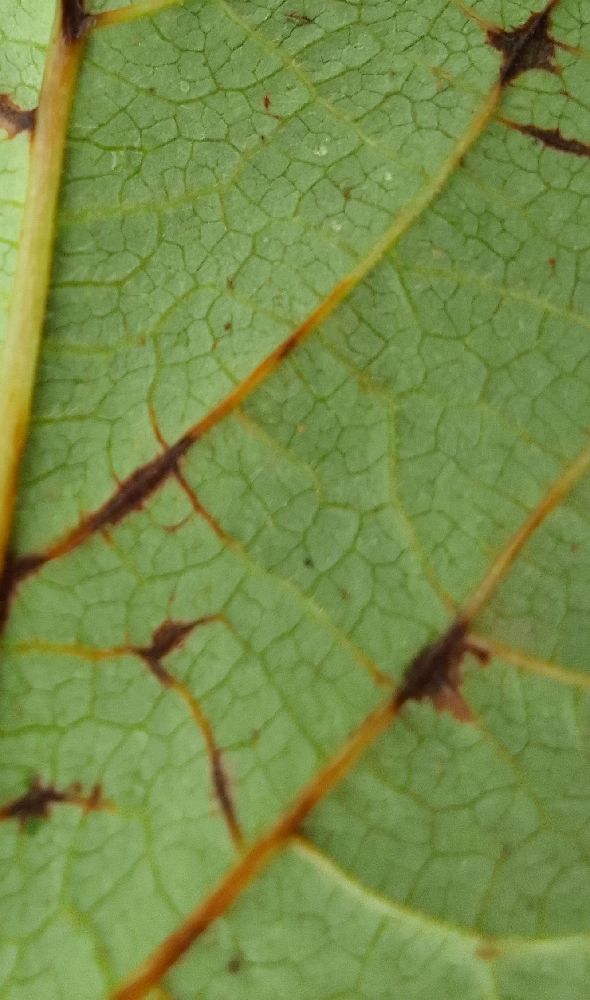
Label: anthracnose